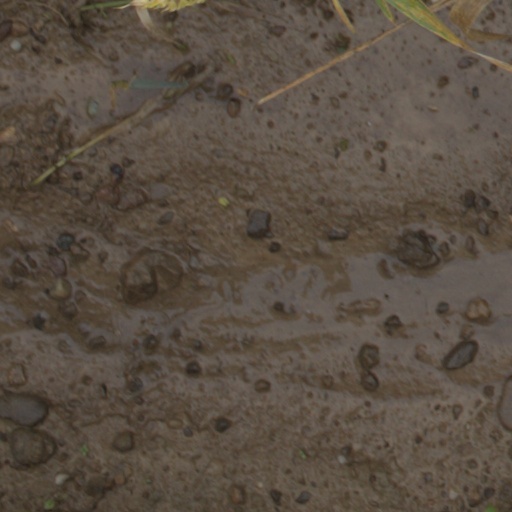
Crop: wheat